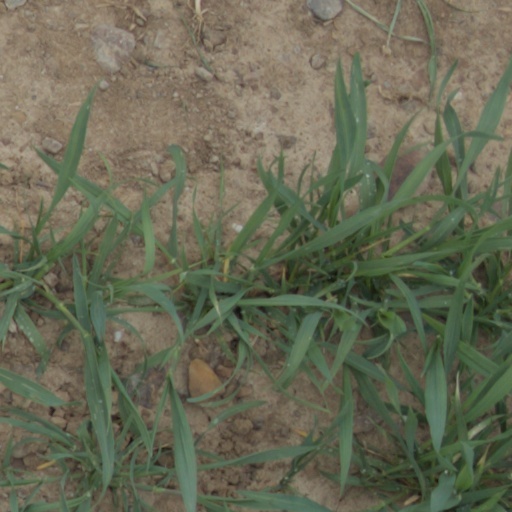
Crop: wheat